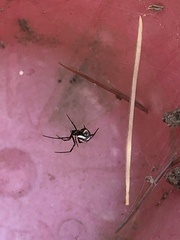
Species: Lactrodectus_hesperus